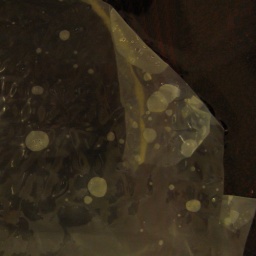
tiresias in a red dress